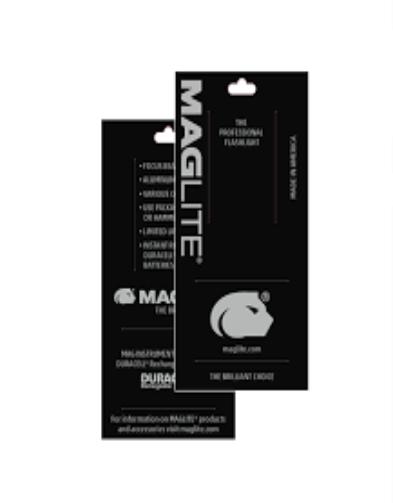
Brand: maglite
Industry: Necessities